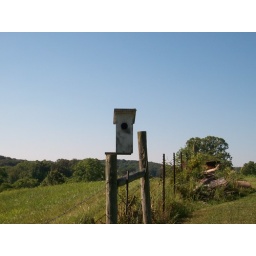
This bird house was found on the fence line of some friends property near Vincent Ohio.